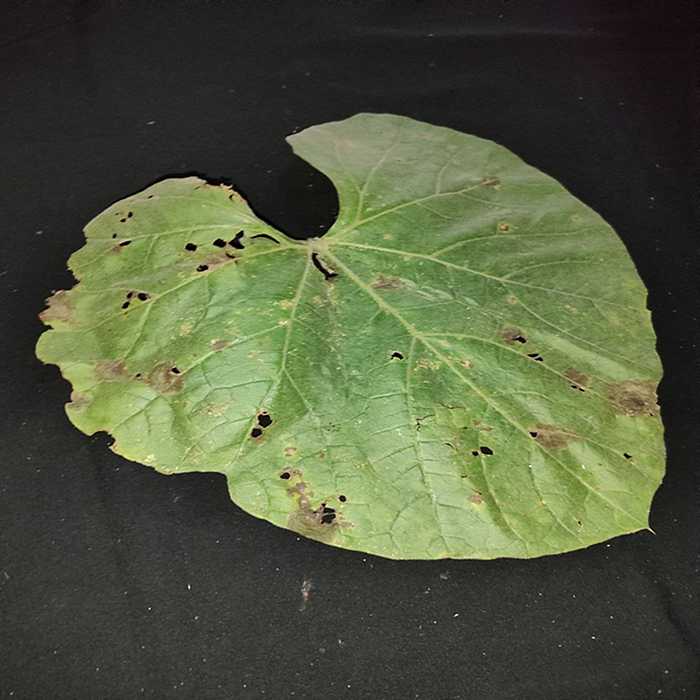
Plant: Bottle gourd
Label: Anthracnose